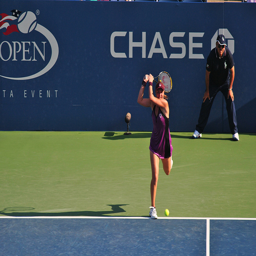
A woman playing tennis on a tennis court.
A woman is getting ready to hit a tennis ball.
A tennis player is trying to hit the ball.
A woman swinging a tennis racquet towards a tennis ball.
A woman holding a tennis racket in both of her hands.